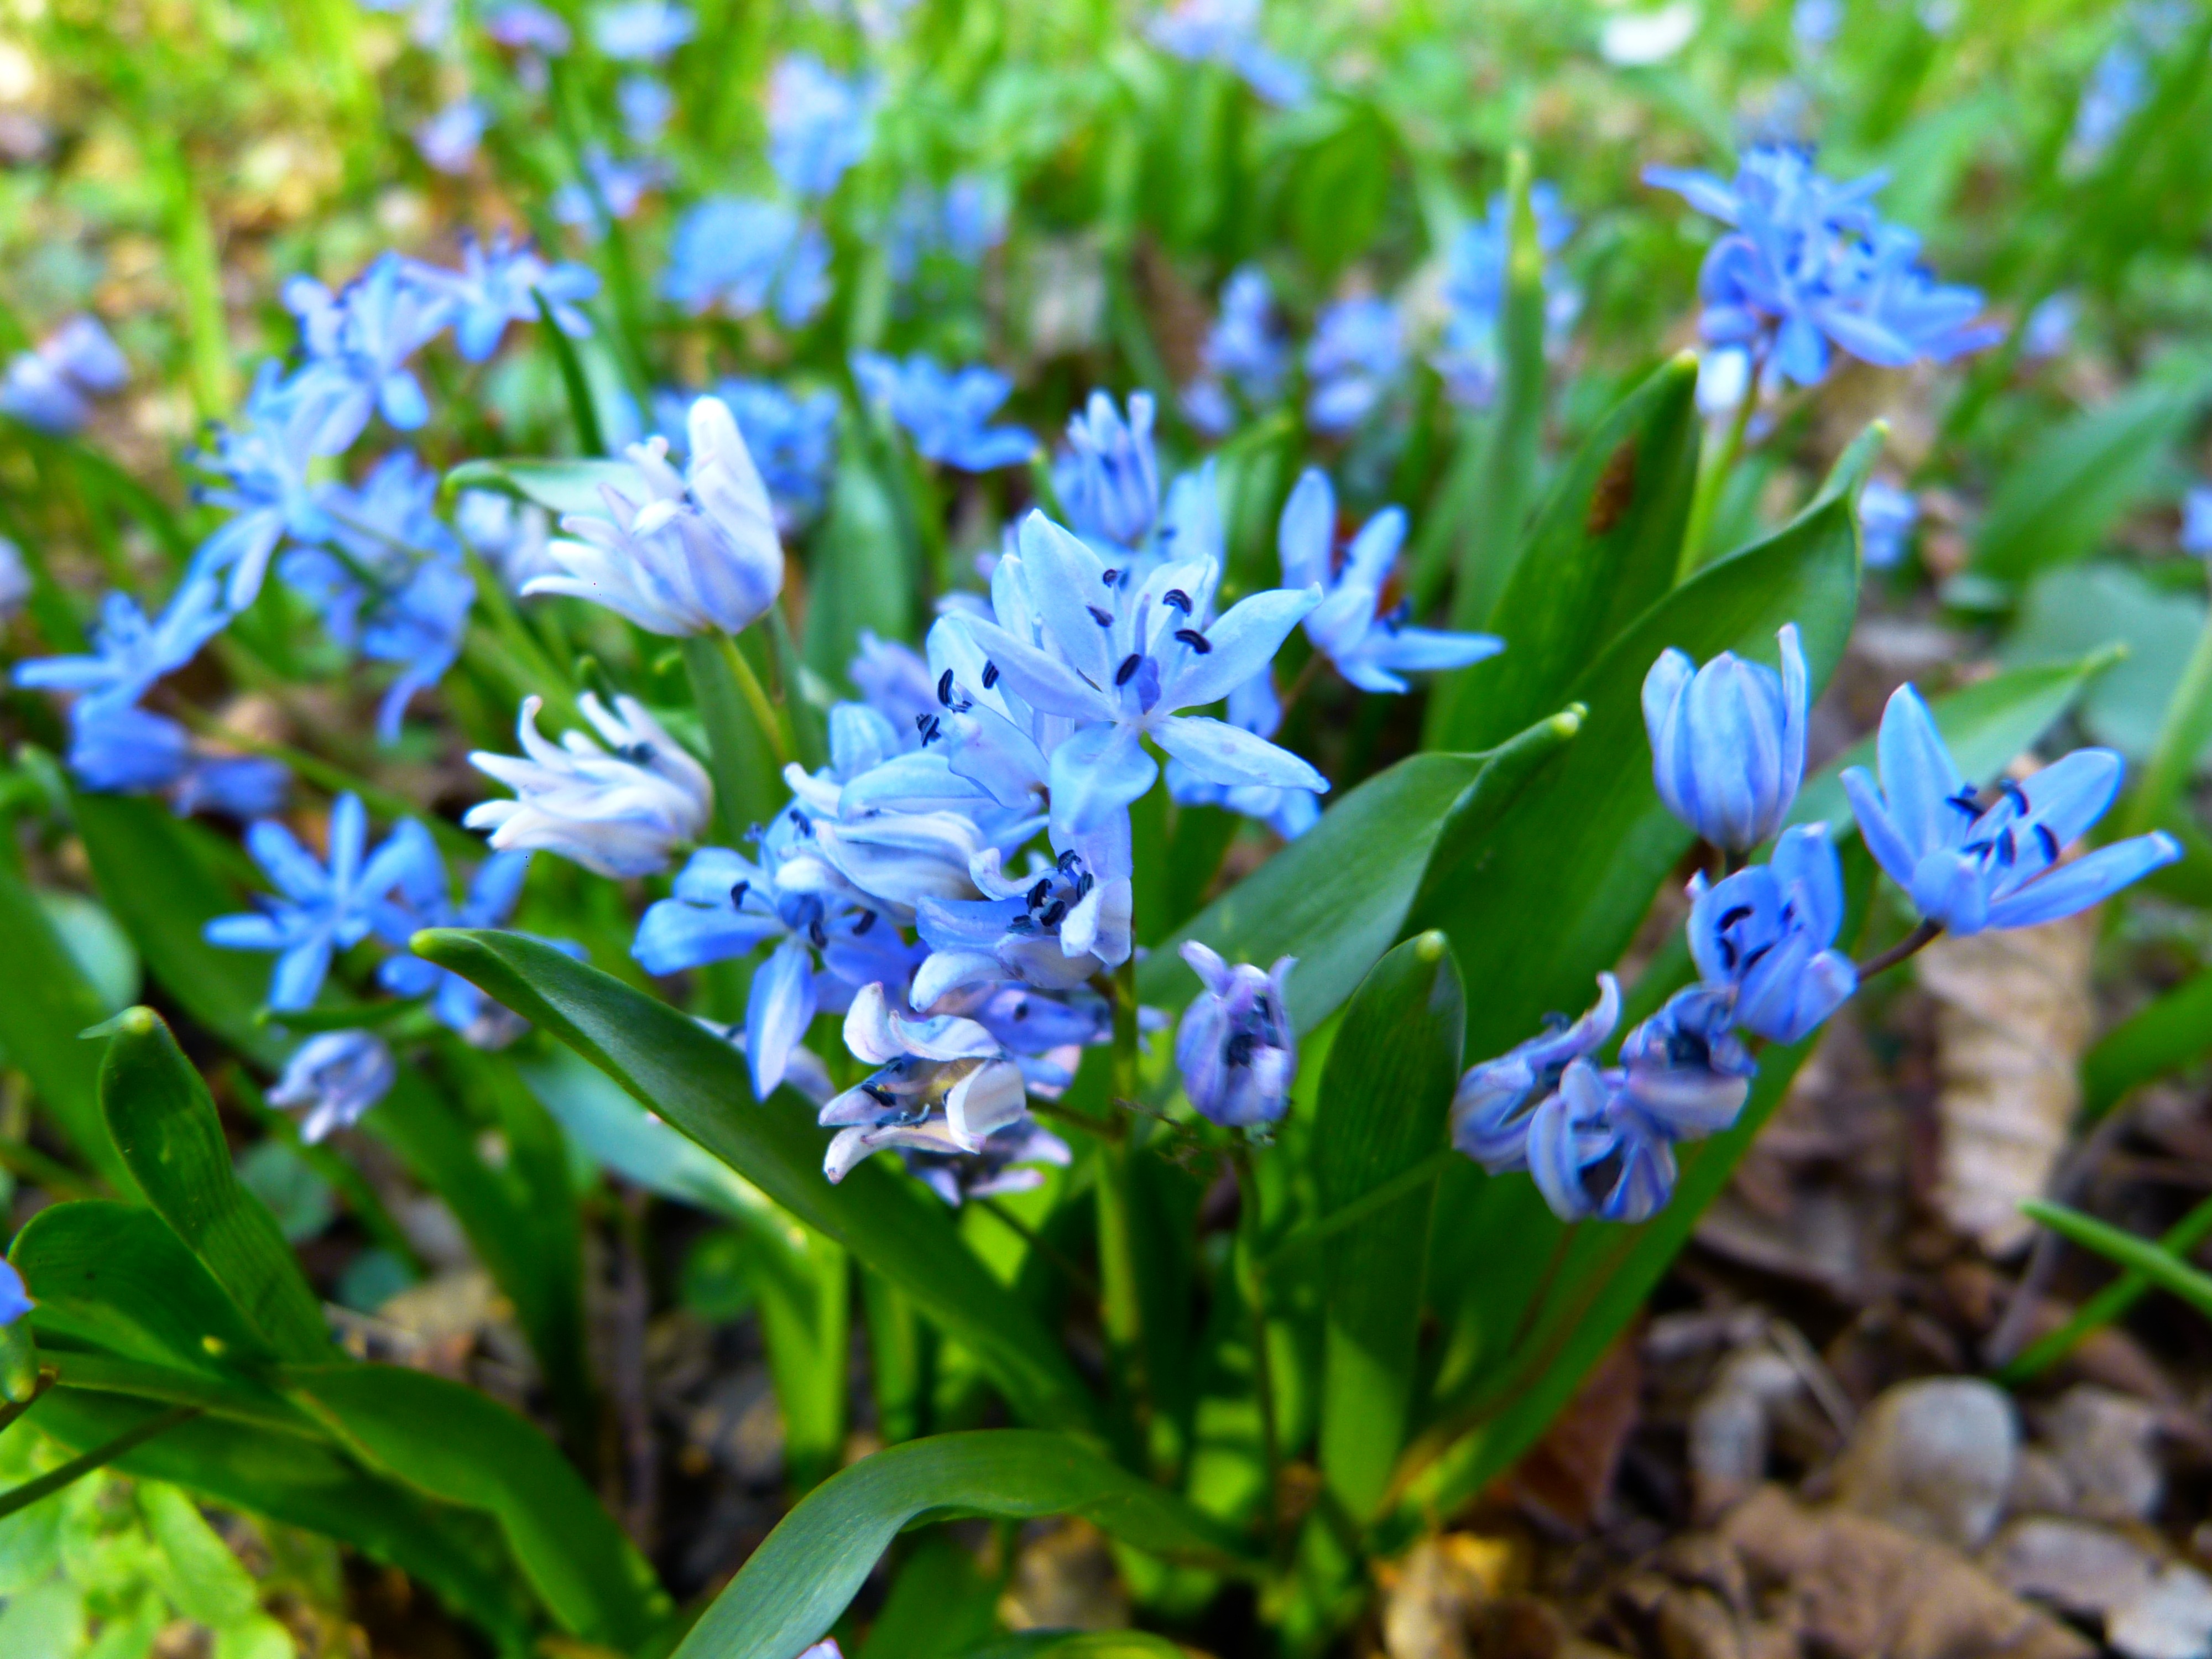
nature, blossom, plant, meadow, flower, bloom, herb, botany, blue, garden, flora, wildflower, hyacinth, scilla, lupin, flowering plant, blue star, land plant